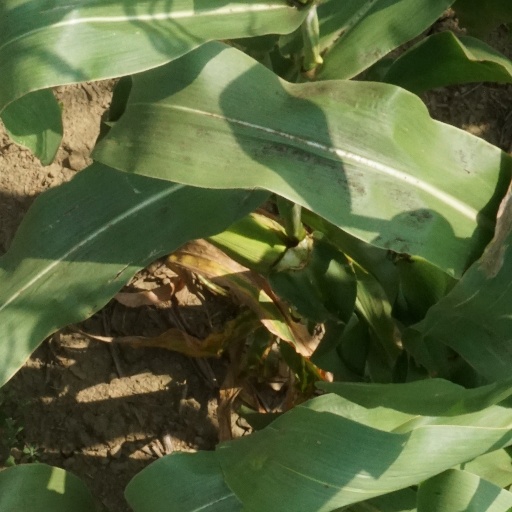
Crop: maize; corn